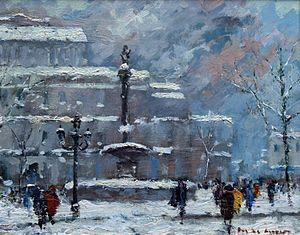
La neige est d'abord une forme de précipitations atmosphériques constituée de particules de glace ramifiées contenant de l'air qui sont la plupart du temps cristallisées et agglomérées en flocons, de structure et d'aspect très variables. Mais cette glace peut aussi être sous forme de grains : neige en grains et neige roulée. Lorsqu'il y a suffisamment de froid et d'humidité dans l'atmosphère, la neige se forme naturellement par condensation solide de la vapeur d'eau à saturation autour des noyaux de congélation. Selon sa structure et le vent, la neige tombe plus ou moins vite vers le sol. Sa formation dans l'atmosphère en réseau ramifié de particules solides distingue la neige d'autres précipitations relativement voisines comme la grêle ou le grésil.
Cette page contient les pages d'homonymie de Fontaine, La Fontaine et de La Fontaine.
De Meyer est un patronyme néerlandais qui peut faire référence à :